Jim Sheddan

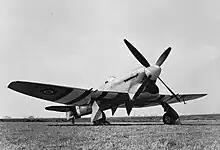
A Hawker Tempest of No. 486 Squadron, April 1944

Sheddan was commissioned as a flying officer in September 1944 and at the end of the month, the squadron shifted to the Volkel airfield in the Netherlands, where it began flying operations as part of the Second Tactical Air Force. On 1 January 1945, the "Luftwaffe" launched Operation Bodenplatte, a coordinated strike against the Allied airfields in the Low Countries. Most of the squadron was in the air at the time of the attack and returned to find Volkel under attack. Sheddan spotted a group of German fighters to the northeast of the airfield which he pursued. He ended up shooting down a Focke-Wulf Fw 190 fighter north of Venlo. He shared in the destruction of a Dornier Do 217 medium bomber with two other pilots, as it was attempting to land at the "Luftwaffe" base at Paderborn on 2 February.